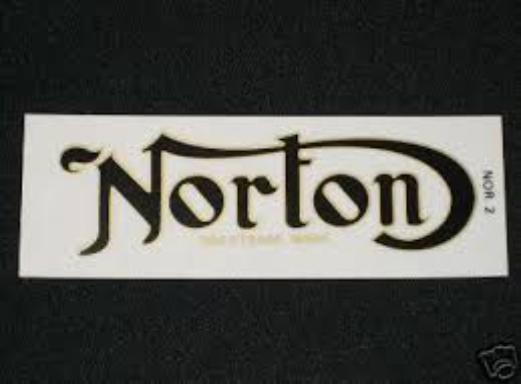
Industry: Necessities